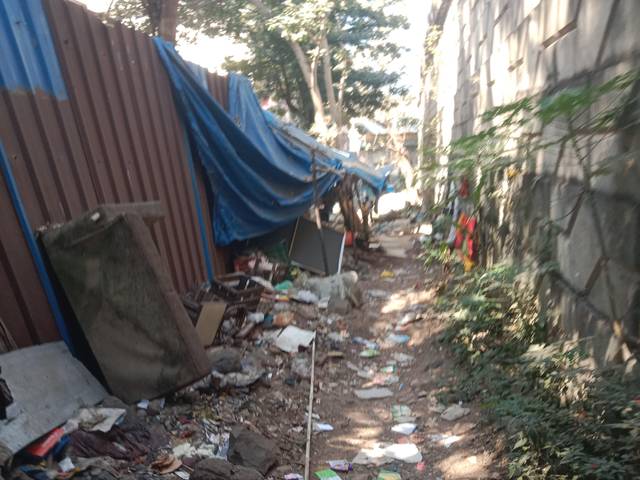
Region: India
Coordinates: 19.092, 72.903